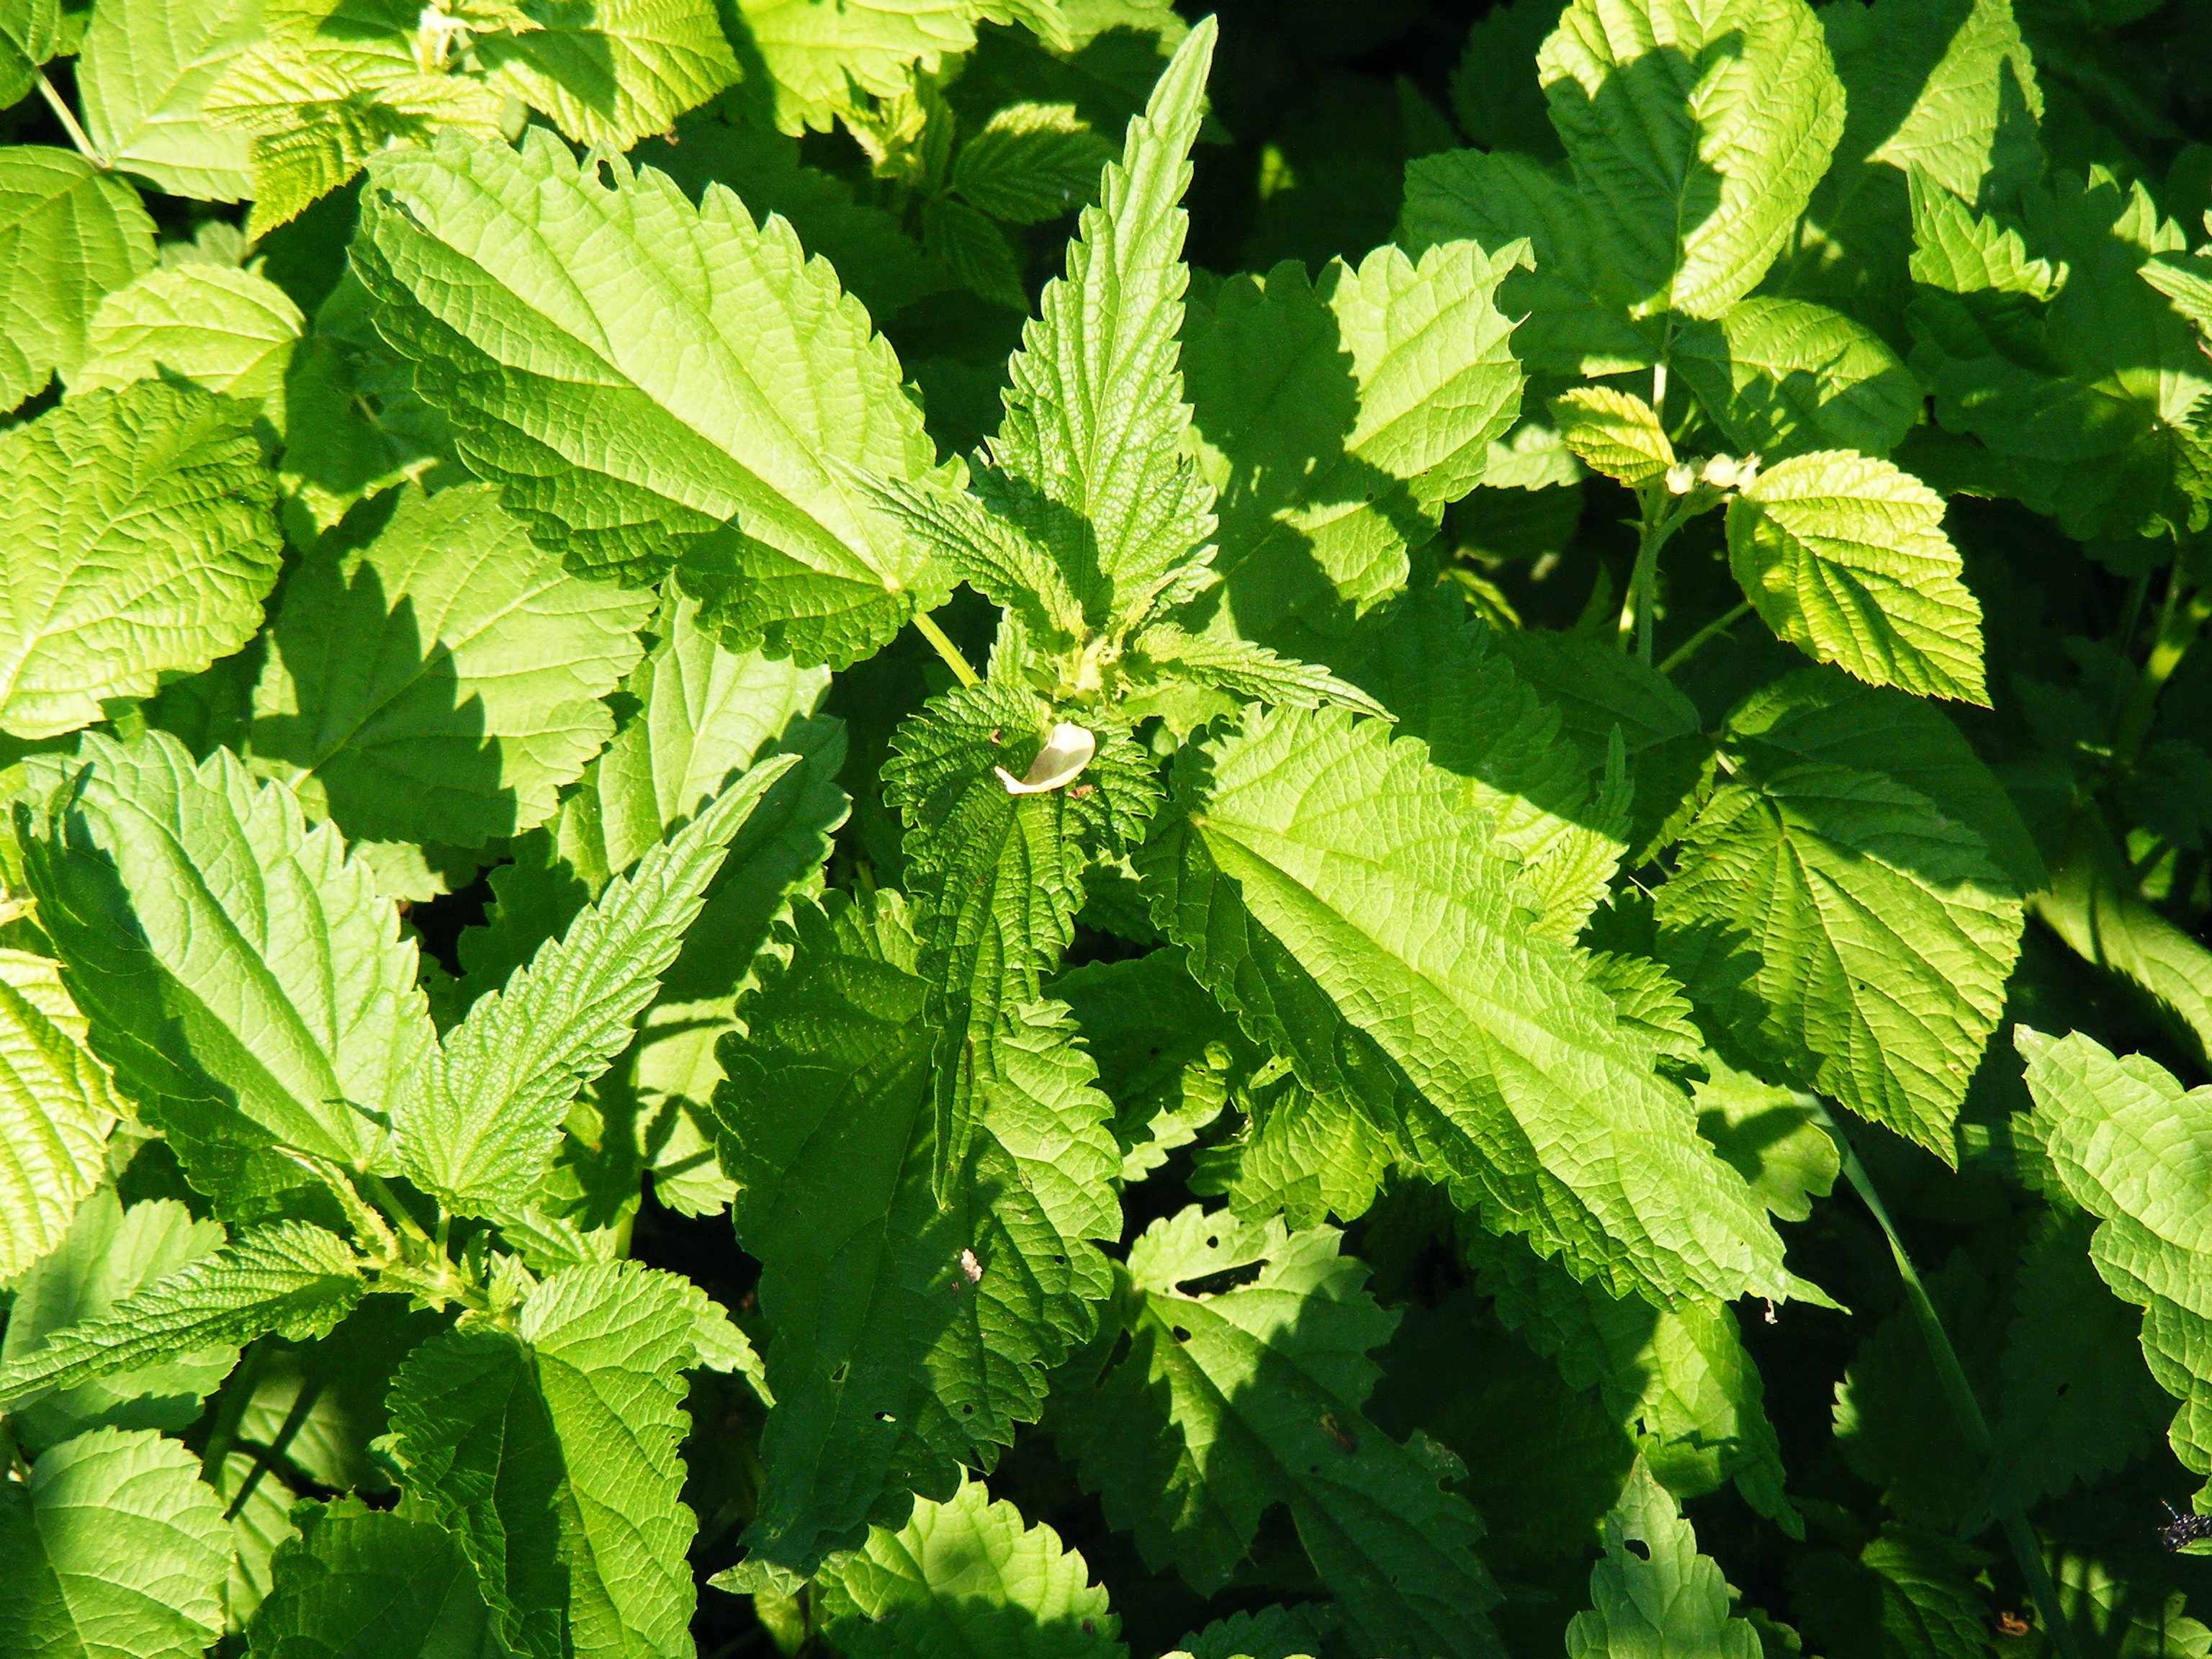
plant, leaf, flower, herb, produce, plants, shrub, stinging, nettle, flowering plant, urtica, lemon balm, land plant, serotonin, histamine, acetylcholine, dioica